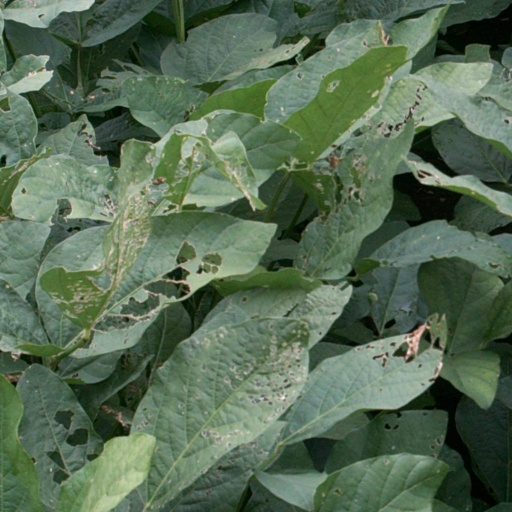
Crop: soybean